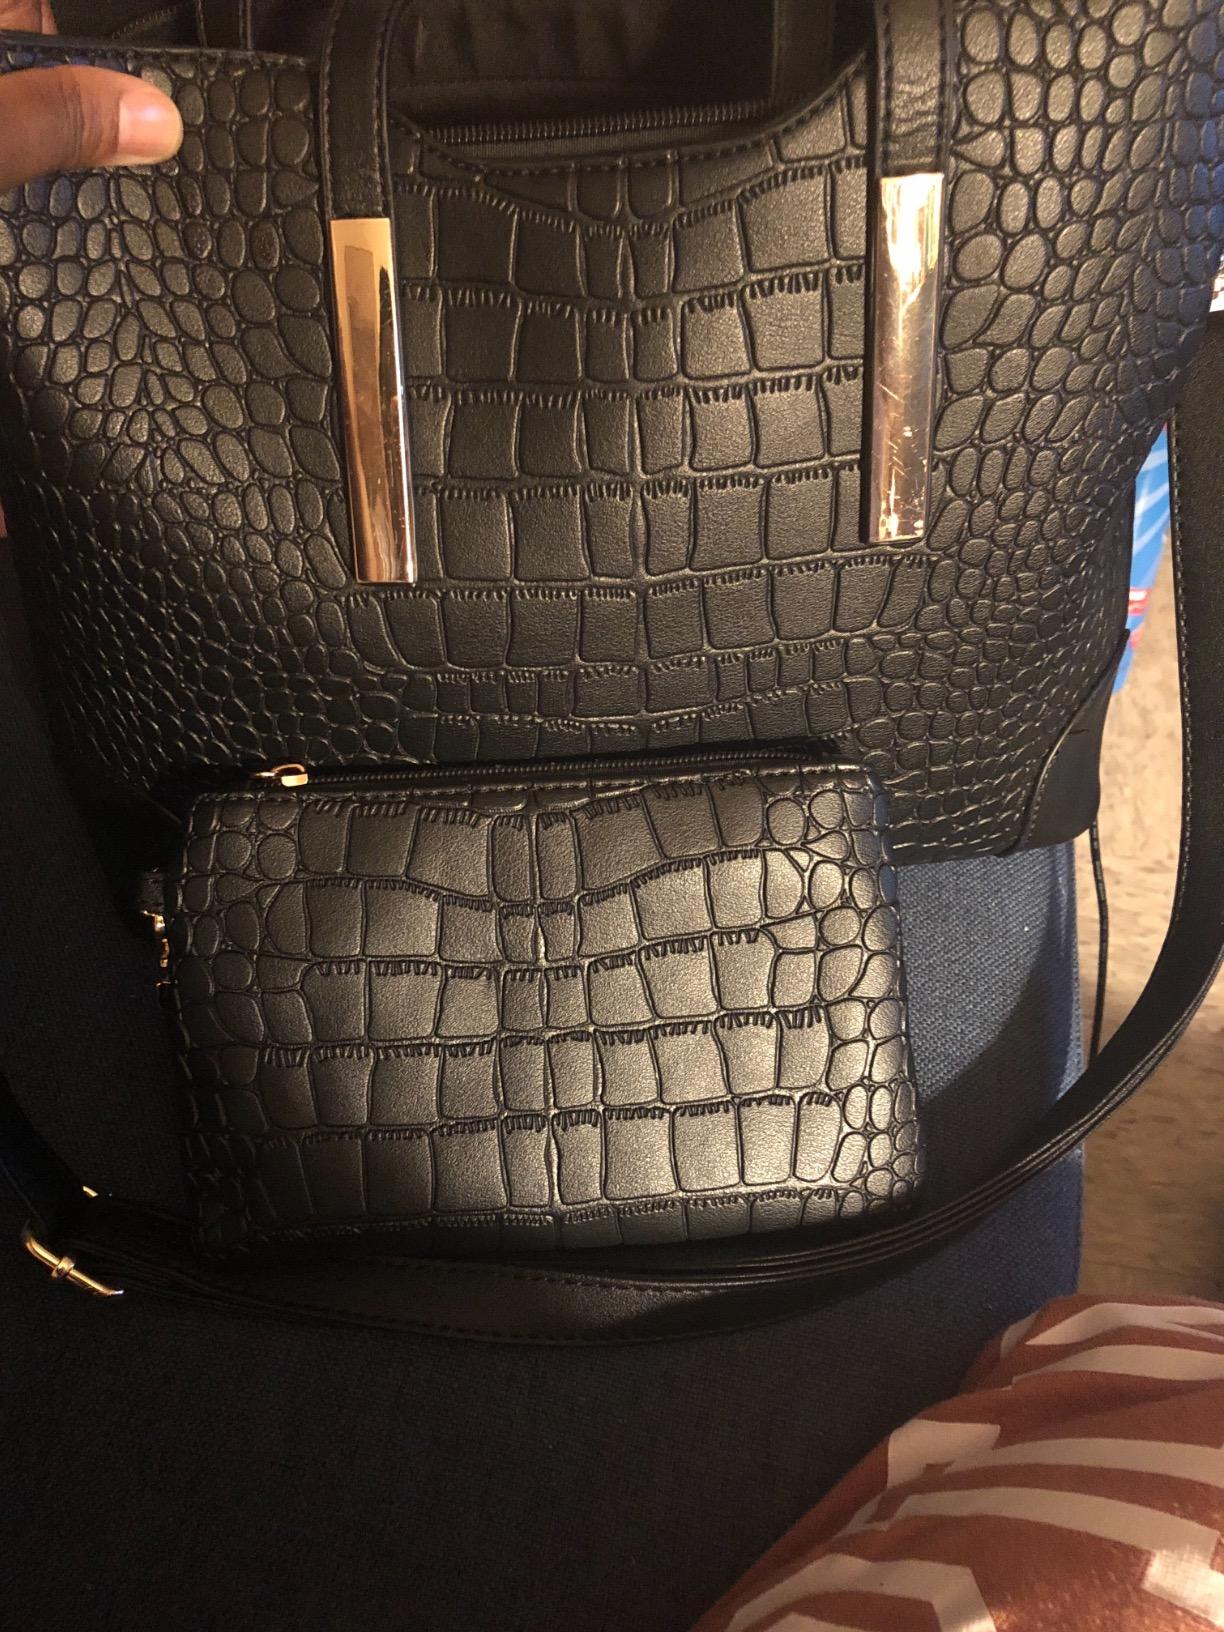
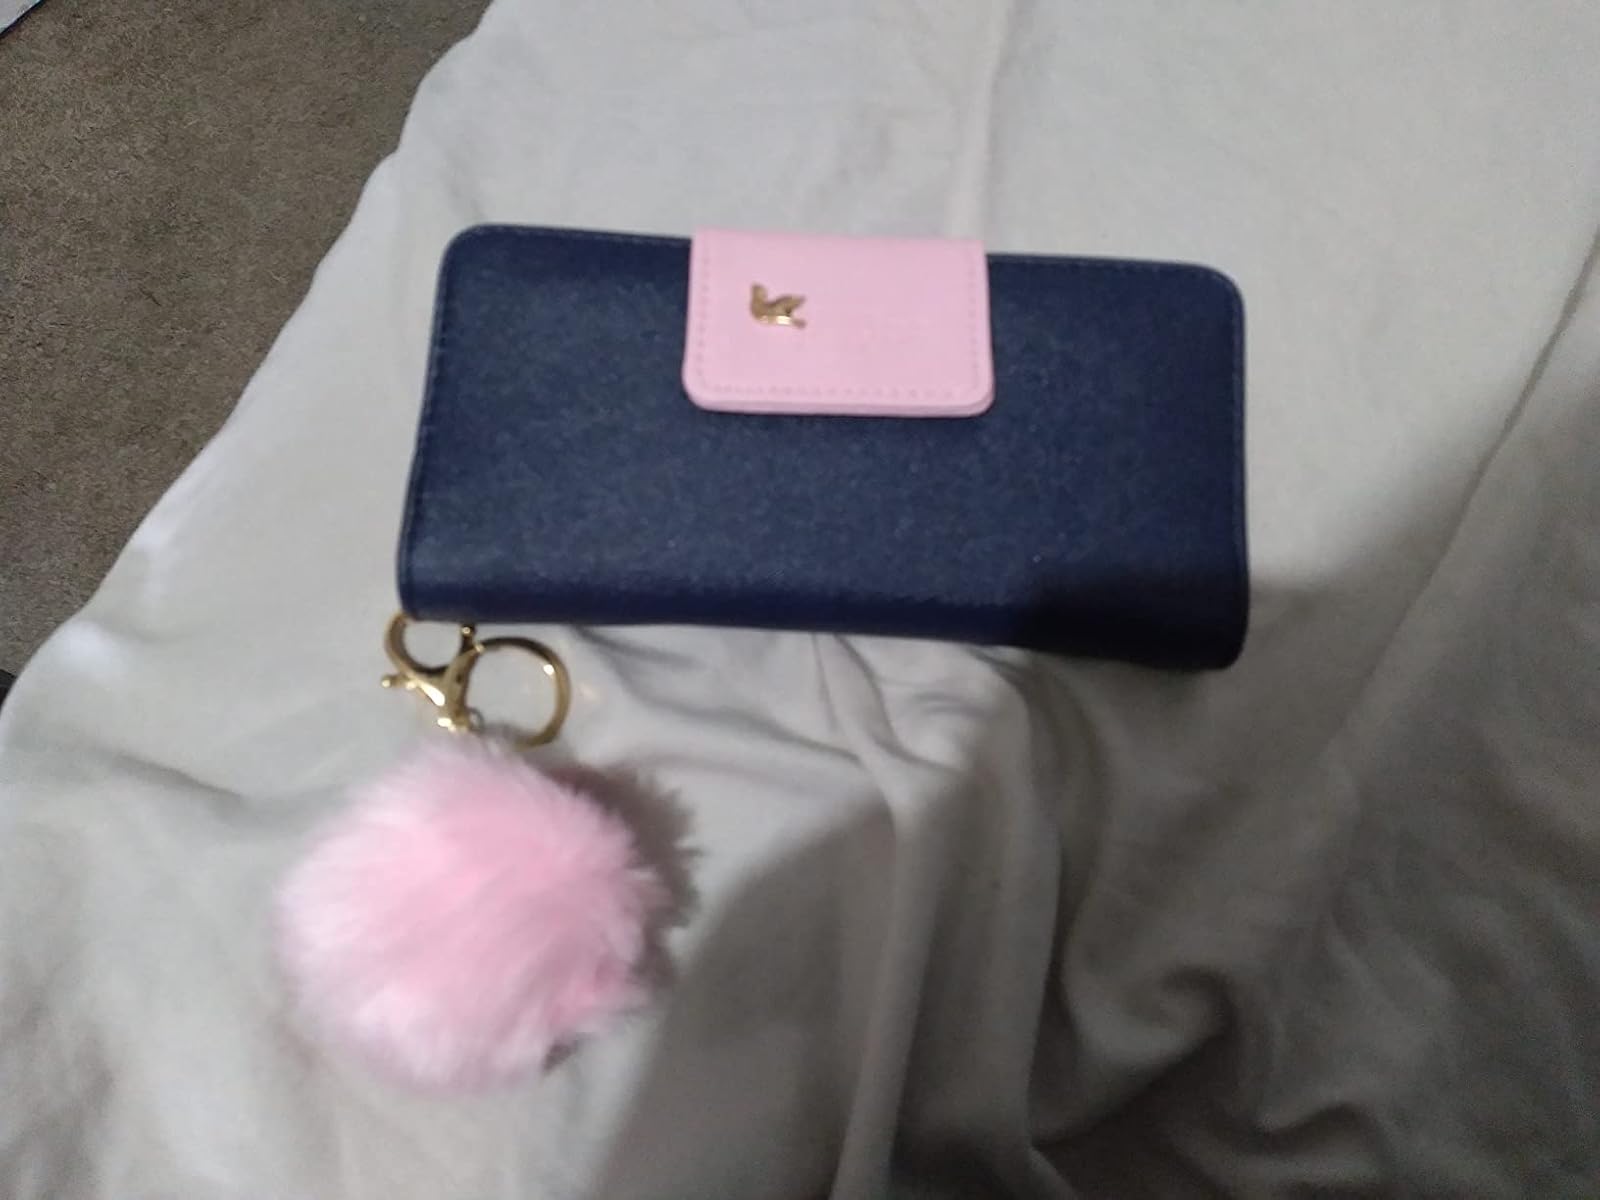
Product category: accessories_handbag
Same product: no